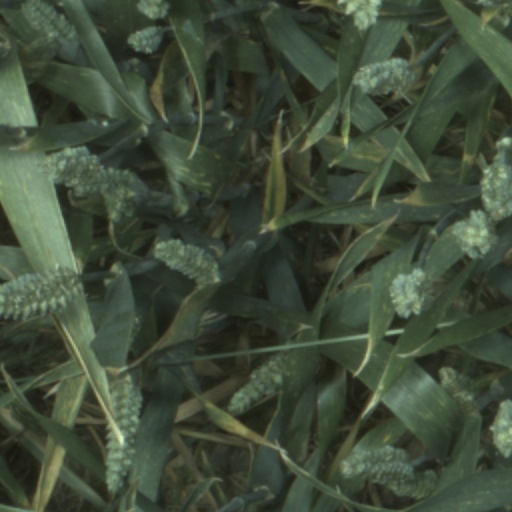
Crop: wheat